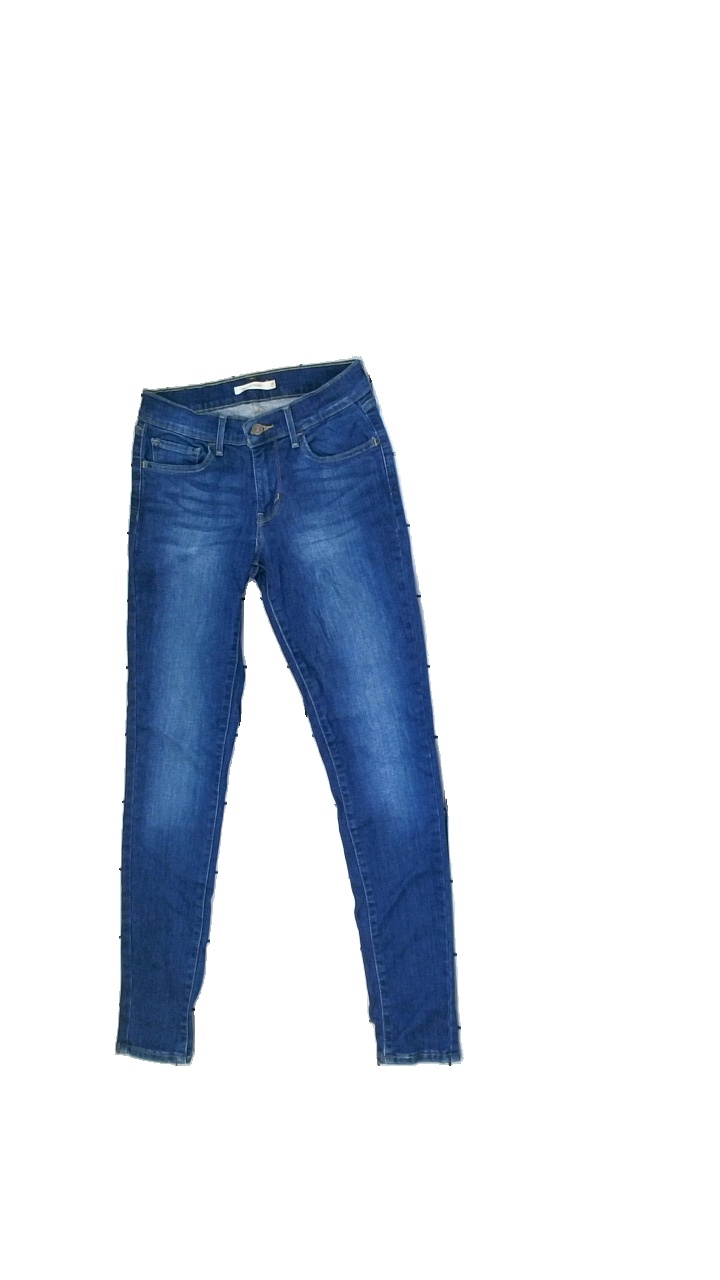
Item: Jeans (Ladies)
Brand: Levi's
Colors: Blue
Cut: Tight
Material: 100%cotton
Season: All
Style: Denim
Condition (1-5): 5
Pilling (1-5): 5
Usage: Reuse
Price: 100-150